South Estonian

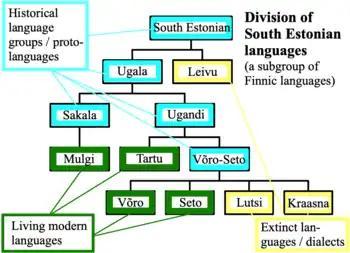
Classification of South Estonian dialects according to Petri Kallio (2021).

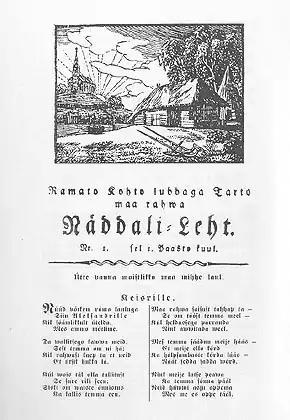
"Tarto maa rahwa Näddali Leht" published in 1807 in Tartu literary South Estonian.

South Estonian, or Võro-Seto, is a Finnic language spoken in south-eastern Estonia, encompassing the Tartu, Mulgi, Võro and Seto dialects. Diachronically speaking, Estonian and South Estonian are in separate branches of the Finnic languages, with Estonian being more closely related to Finnish than it is to South Estonian.